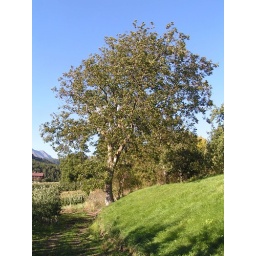
A tree near the apple field